Mahmutpasha Bazaar, Istanbul

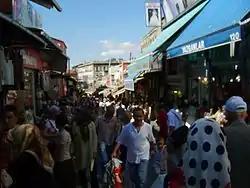
Mahmutpaşa Bazaar

Mahmutpasha Bazaar is a shopping street in Istanbul, Turkey. It is located in the area between Grand Bazaar and Eminönü in the Mahmutpaşa neighbourhood of Fatih district. This market area, with copious small shops on both sides of the main street, is a symbol of cheap shopping in Istanbul. The bazaar hosts 256 shops.